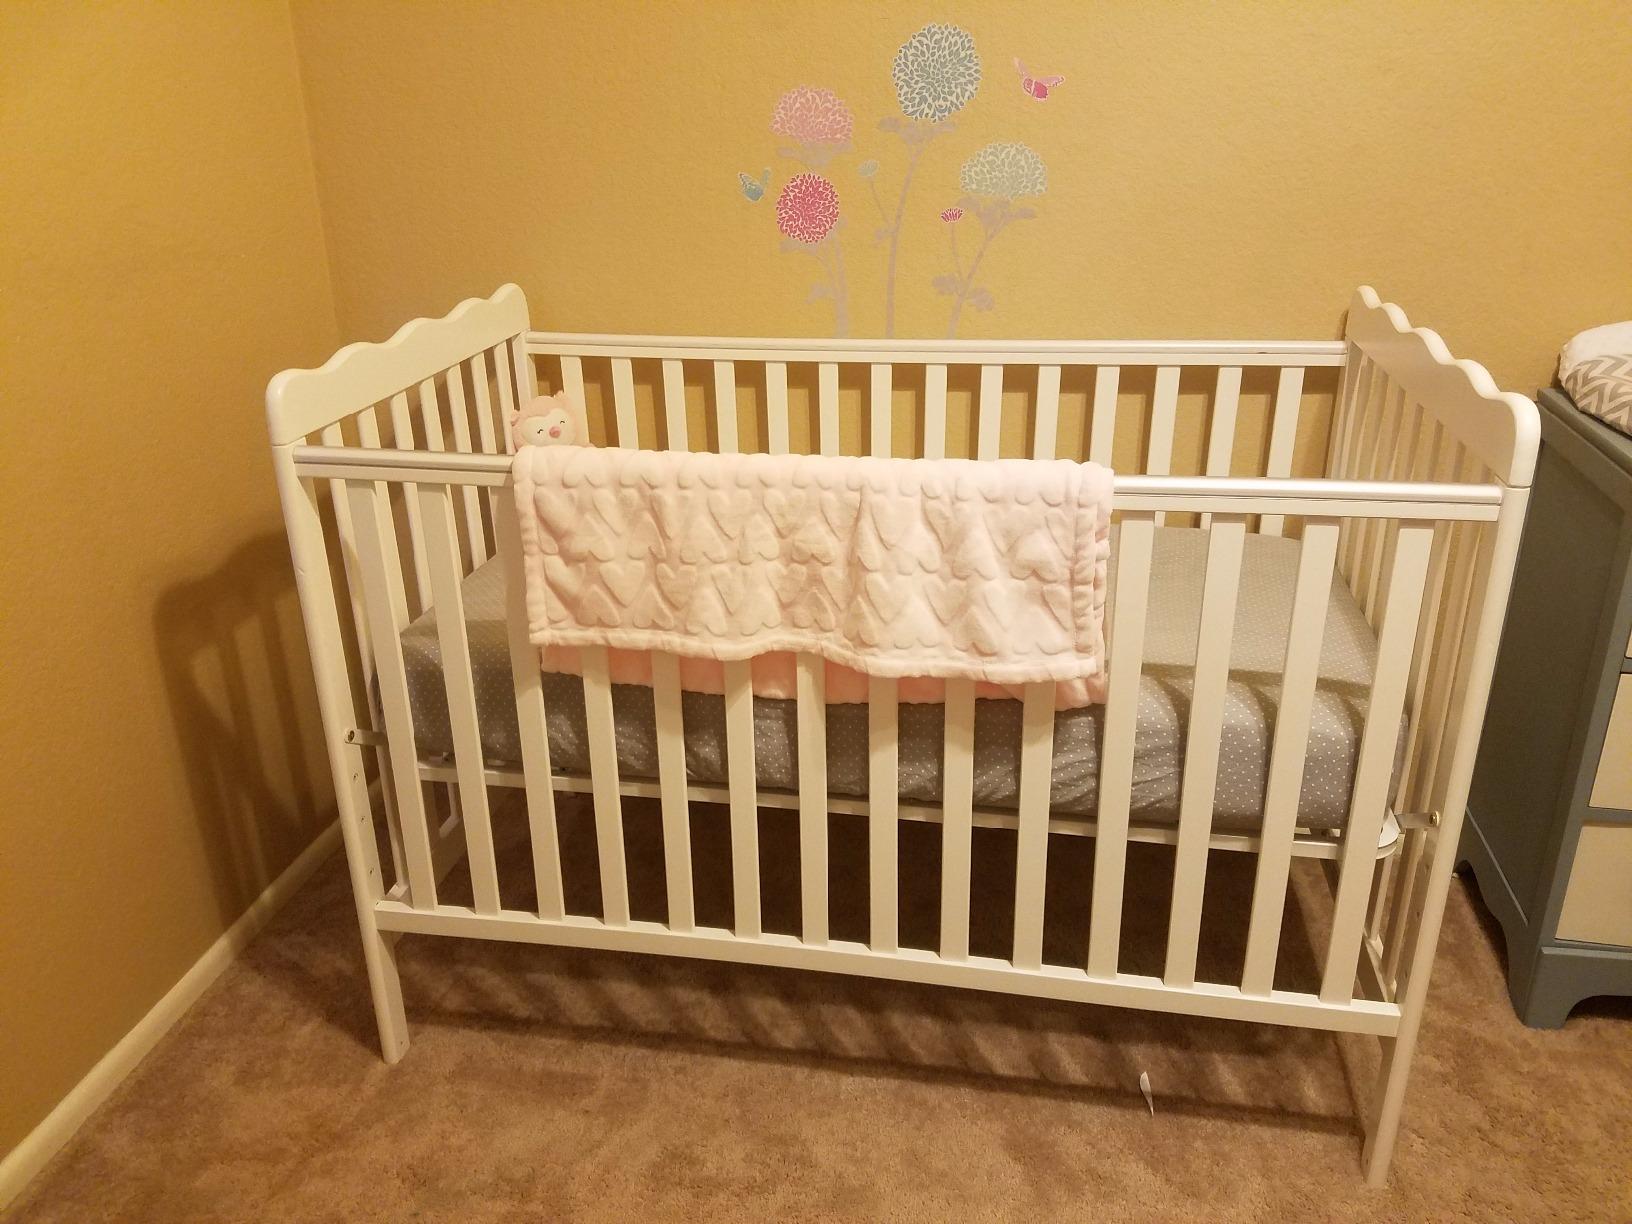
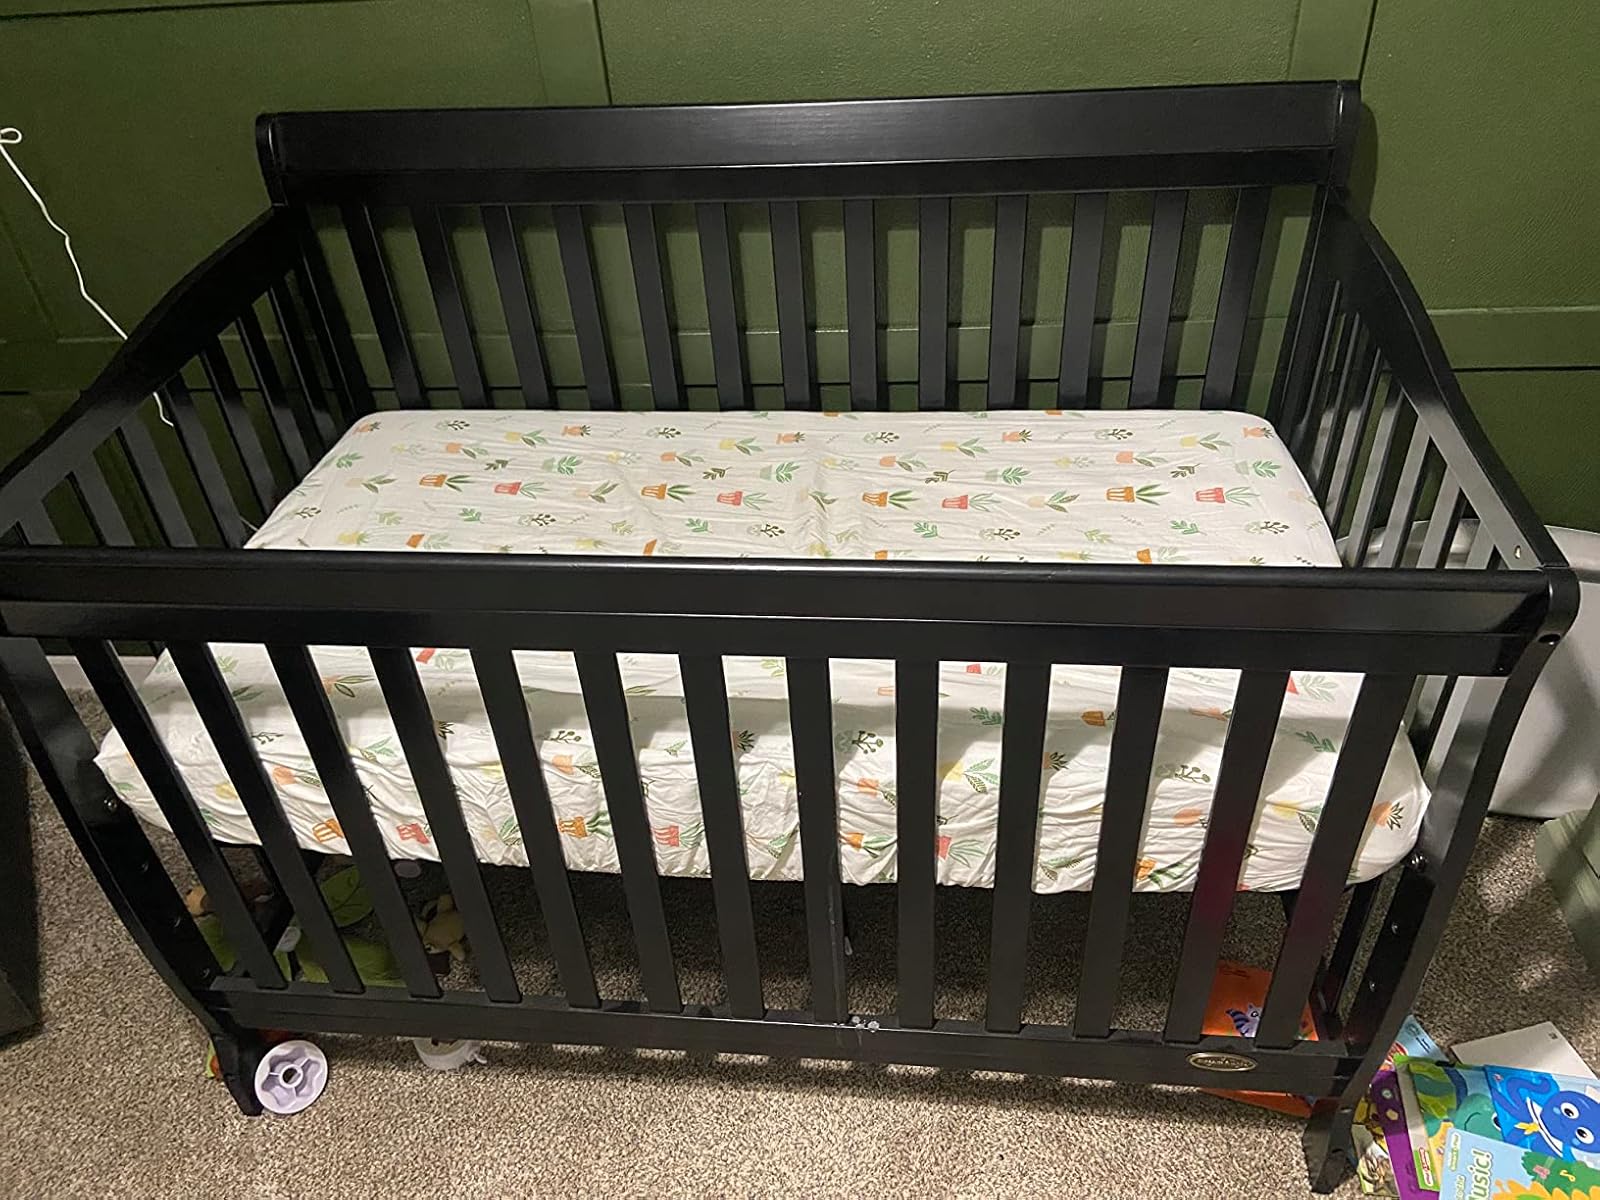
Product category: products_crib
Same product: no